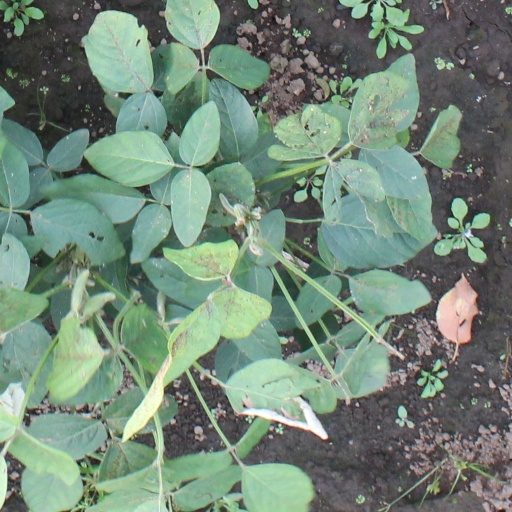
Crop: soybean